Early Netherlandish painting

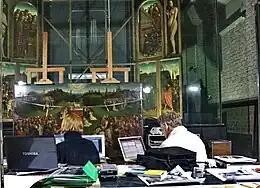
The "Ghent Altarpiece" during technical analysis in Saint Bavo's Cathedral

The progressions in northern art developed almost simultaneously with the early Italian Renaissance. The philosophical and artistic traditions of the Mediterranean were not however part of the northern heritage, to the extent that many elements of Latin culture were actively disparaged in the north. The role of Renaissance humanism in art, for example, was less pronounced in the Low Countries than in Italy. Local religious trends had a strong influence on early northern art, as can be seen in the subject matter, composition and form of many late 13th- and early 14th-century artworks. The northern painters' doctrine was also built on elements of recent Gothic tradition, and less on the classical tradition prevalent in Italy.